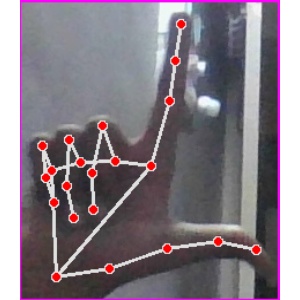
अक्षर: ल